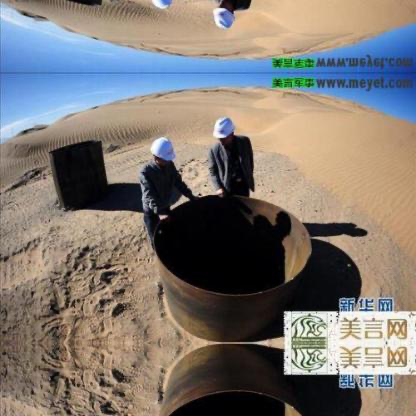
Objects in the image:
label: helmet
label: helmet
label: helmet
label: helmet